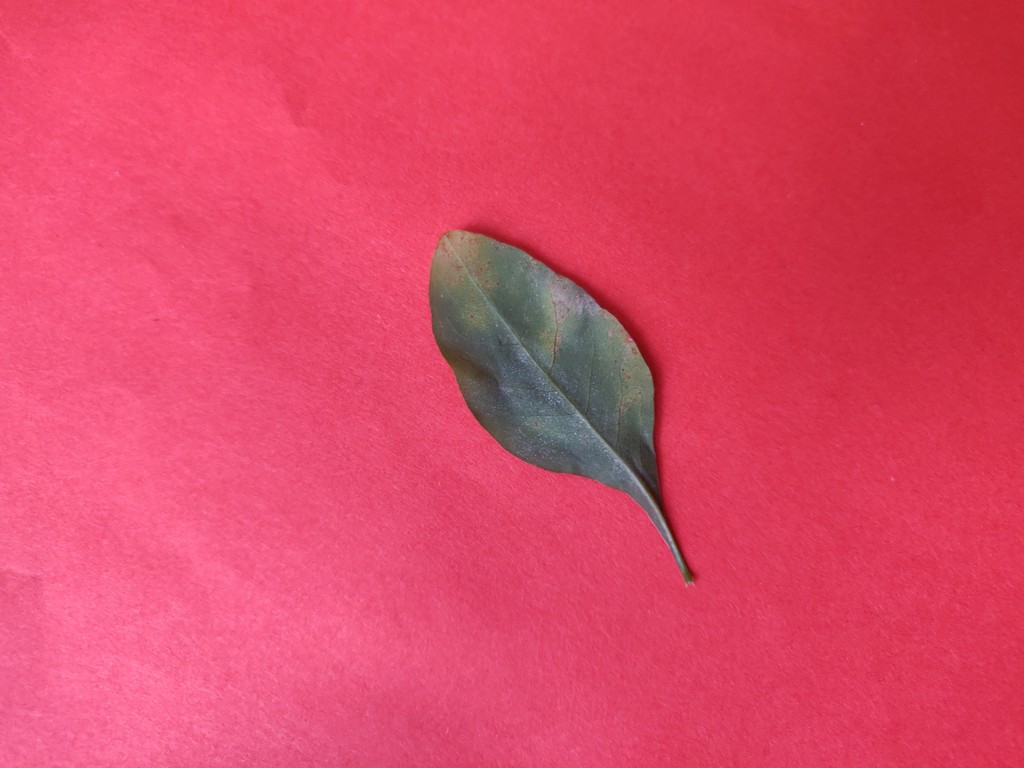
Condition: Unhealthy
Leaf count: single
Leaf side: back